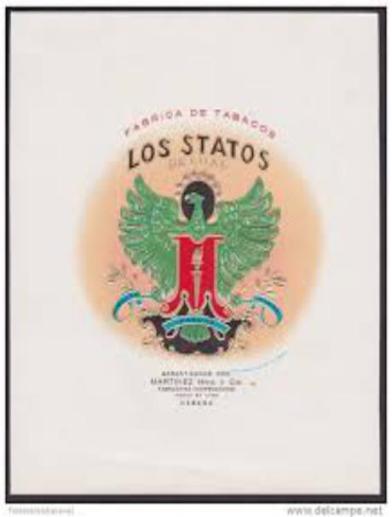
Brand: los statos de luxe
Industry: Necessities